Describe the emotion expressed in this image:  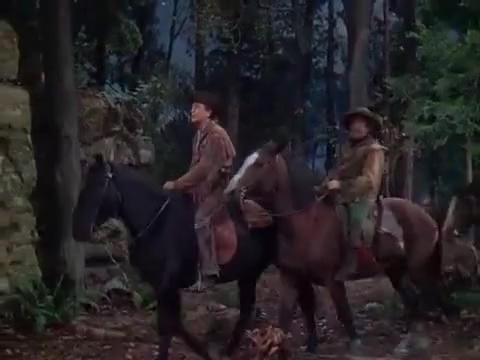
This person displays Pain, valence and arousal with low intensity.